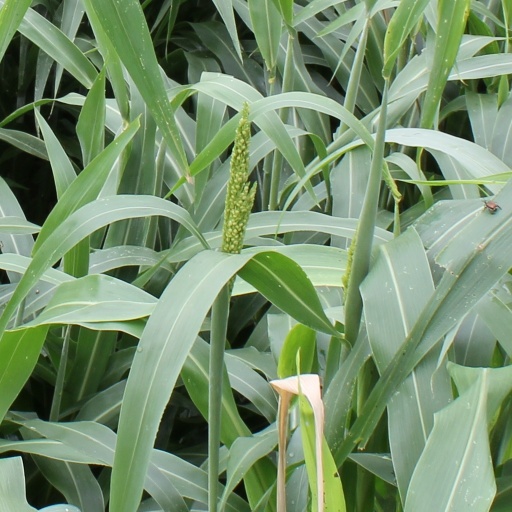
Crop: sorghum